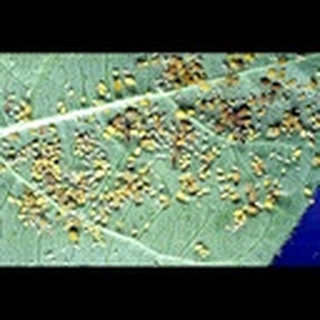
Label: cotton_aphids